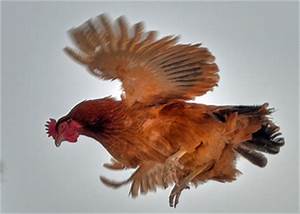
Label: chicken